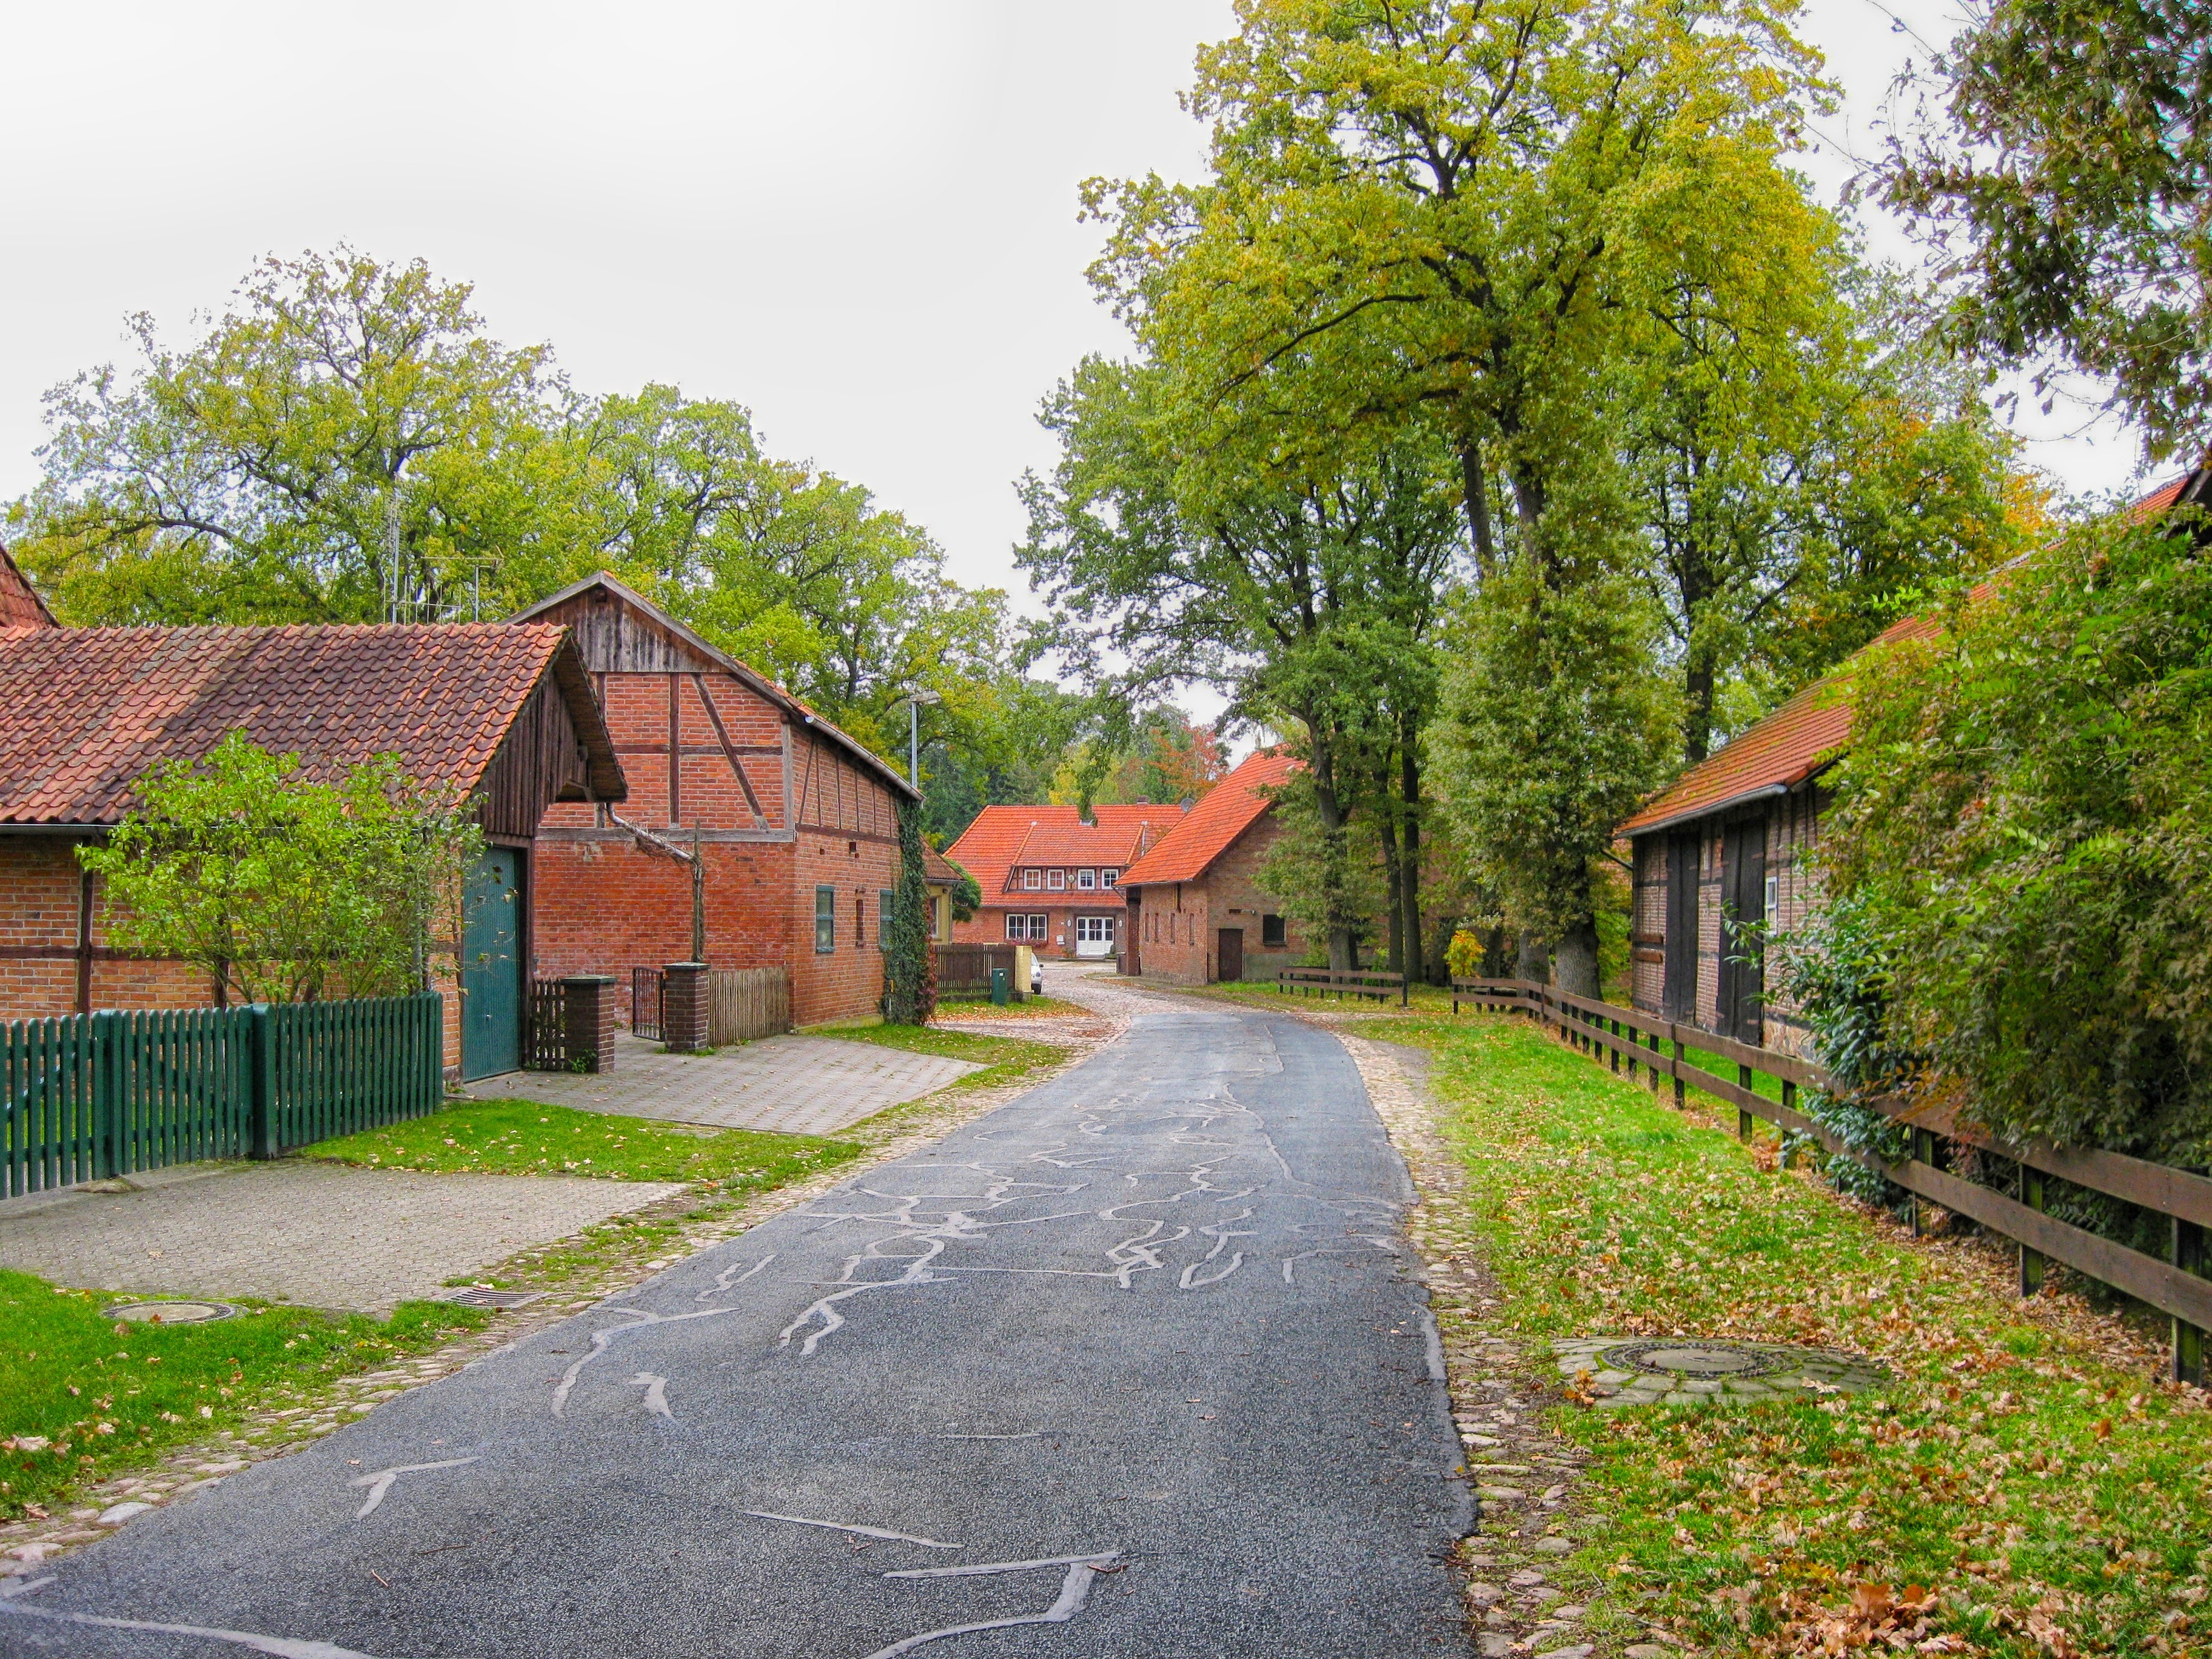
tree, architecture, sky, road, farm, house, fall, town, home, village, transport, cottage, autumn, garden, waterway, trees, leaves, hdr, clouds, houses, germany, estate, yard, real estate, rural area, residential area, stellichte